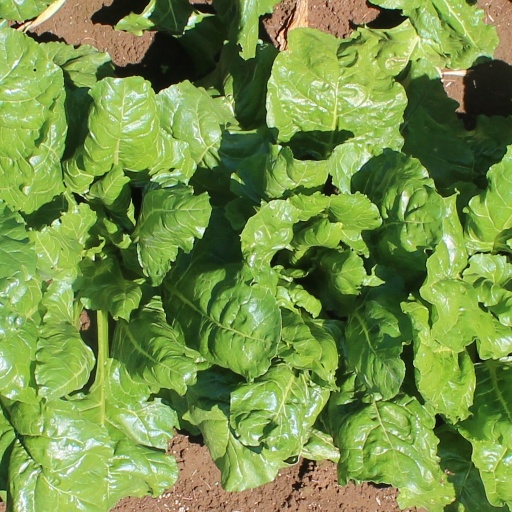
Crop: sugar beet